Kaunas Fortress

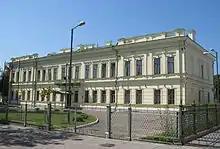
The Headquarters of the Fortress' commandant, currently housing the Headquarters of Lithuanian Air Force

Lithuania remained a Soviet Socialist Republic until 1990. In 1948, the headquarters of the 7th Guards Airborne Division was established in the fortress' commandant's headquarters. The barracks were used by the 108th Guards Parachute Regiment and the Fifth Fort served the air defense regiment. Most of the forts, however, served as depots or housed farming organizations. During the postwar expansion and development of the city, parts of the fortress were dismantled; as part of the construction of Kaunas Polytechnic Institute the ground-level entrenchments of one defensive sector were destroyed.